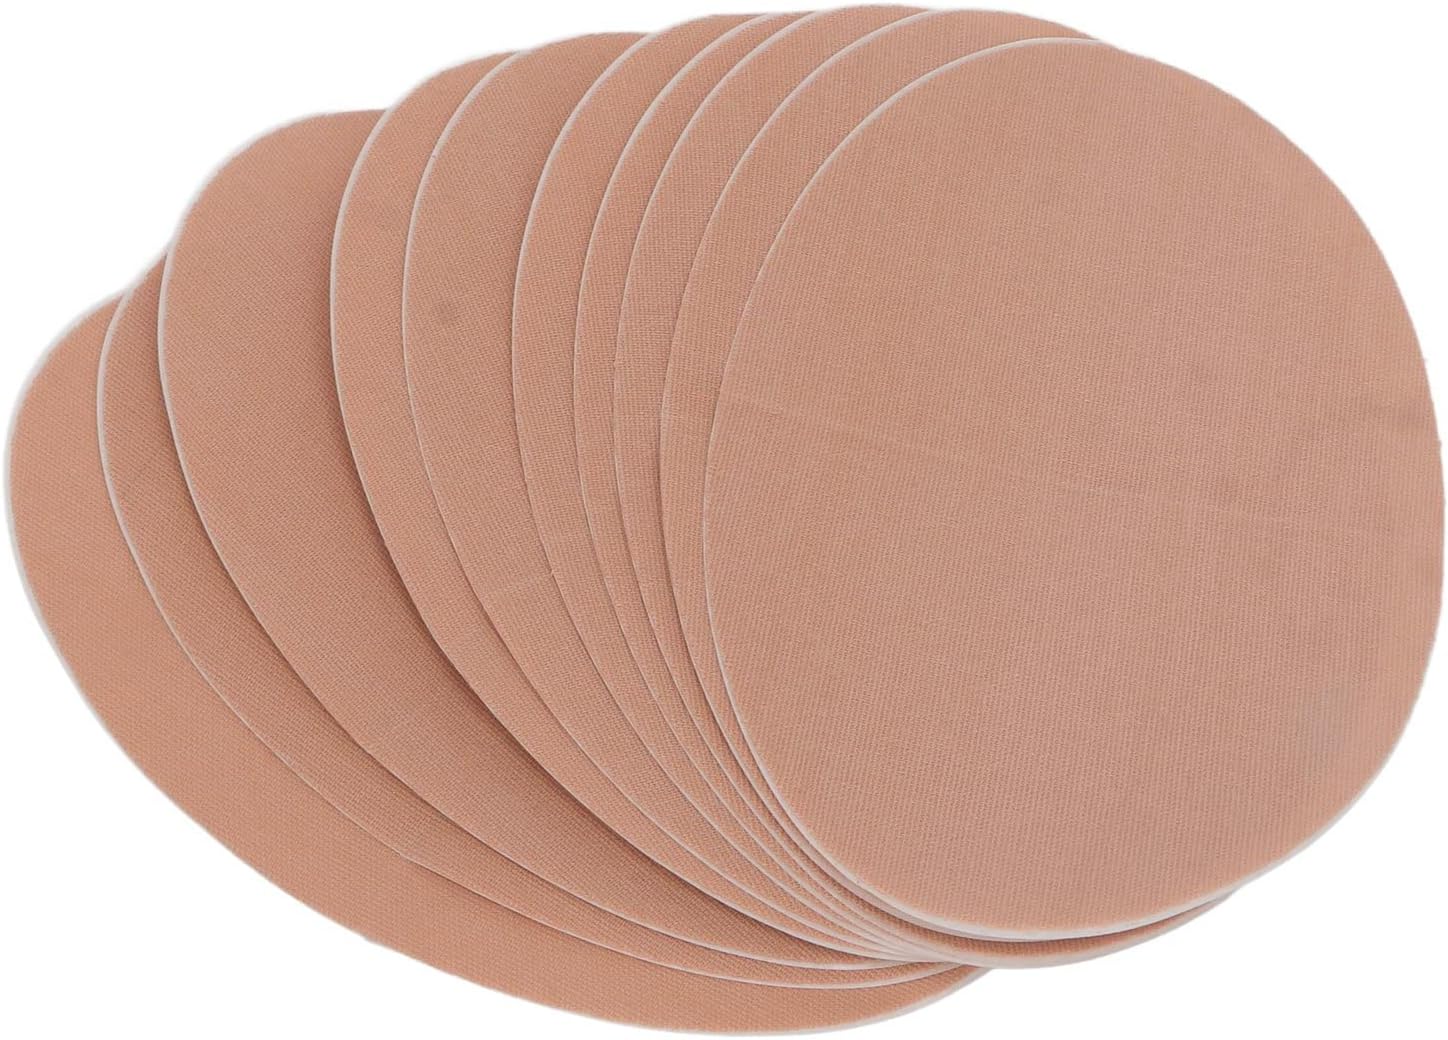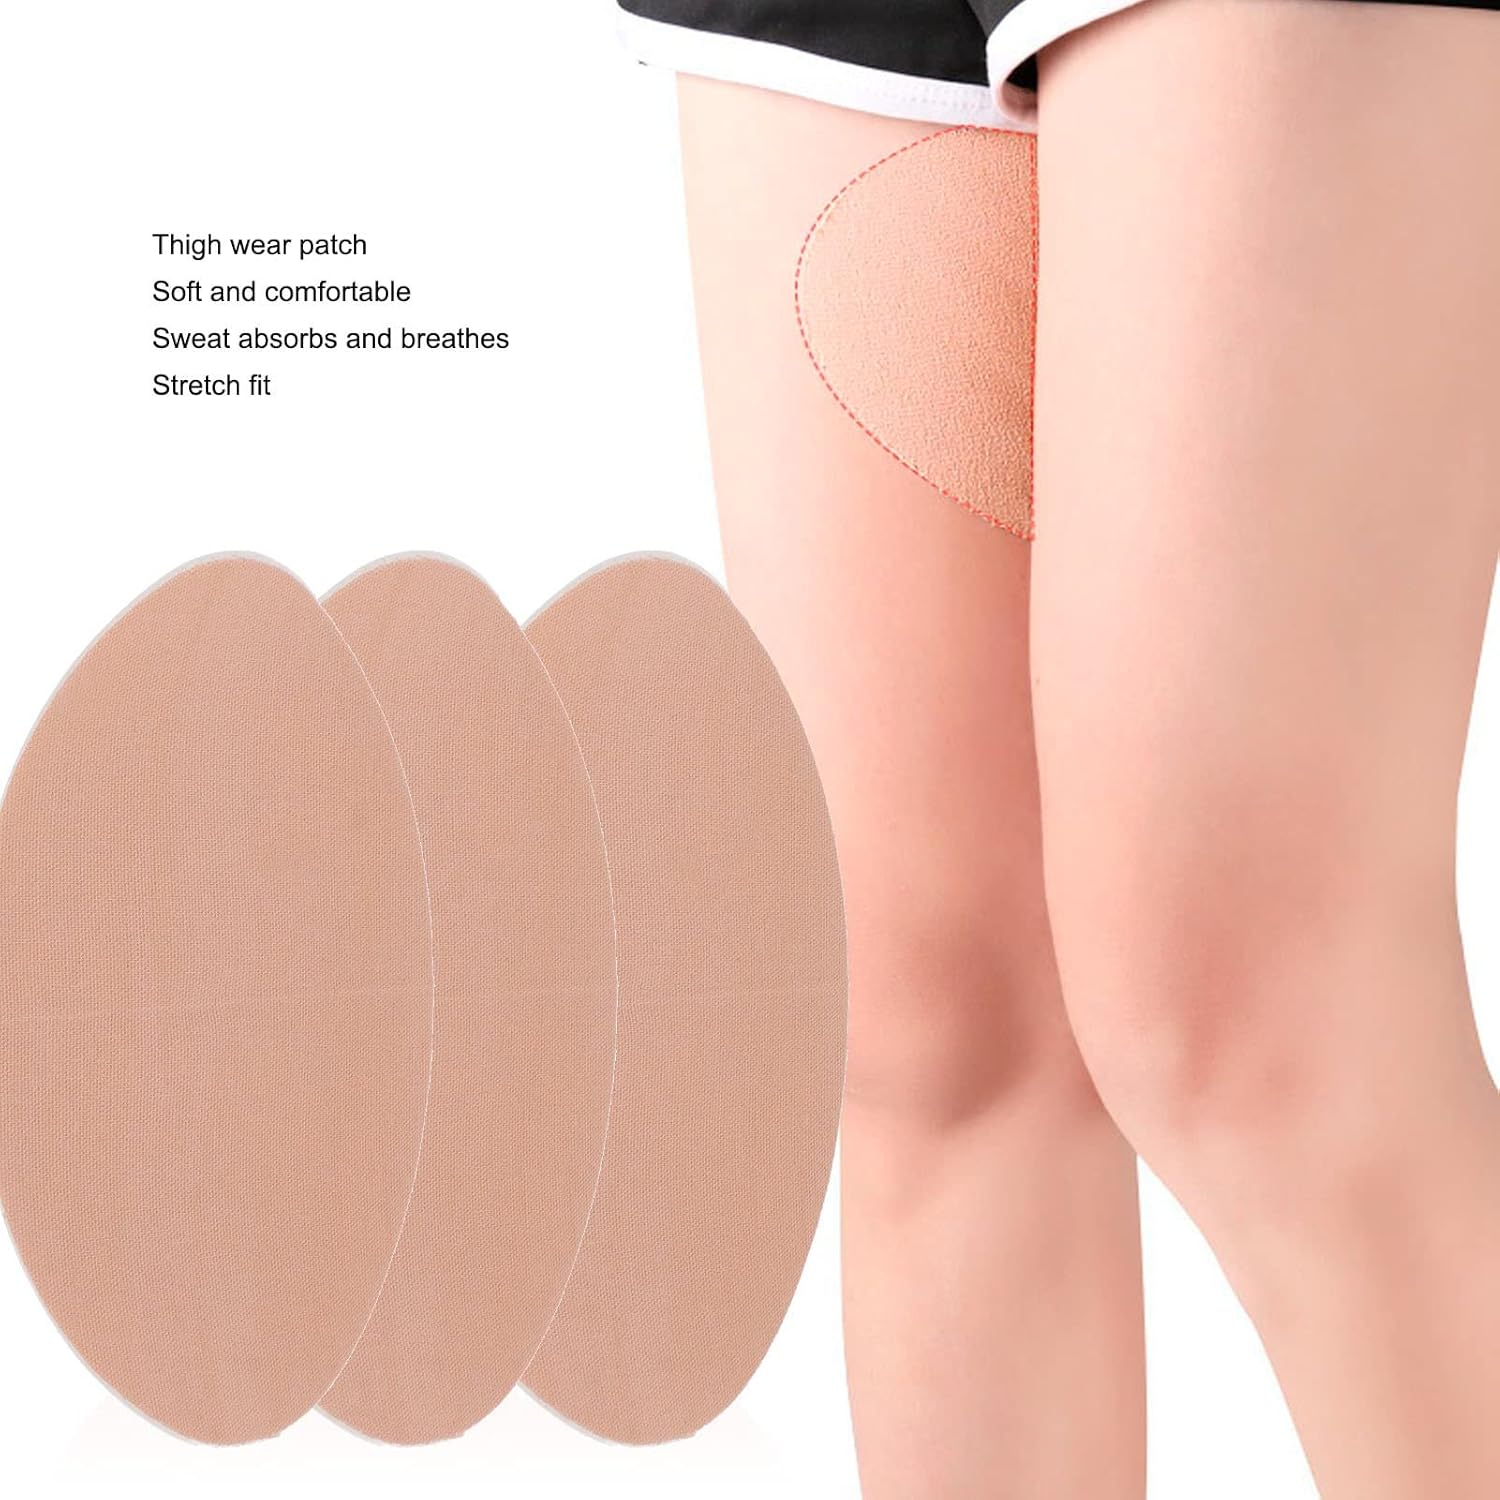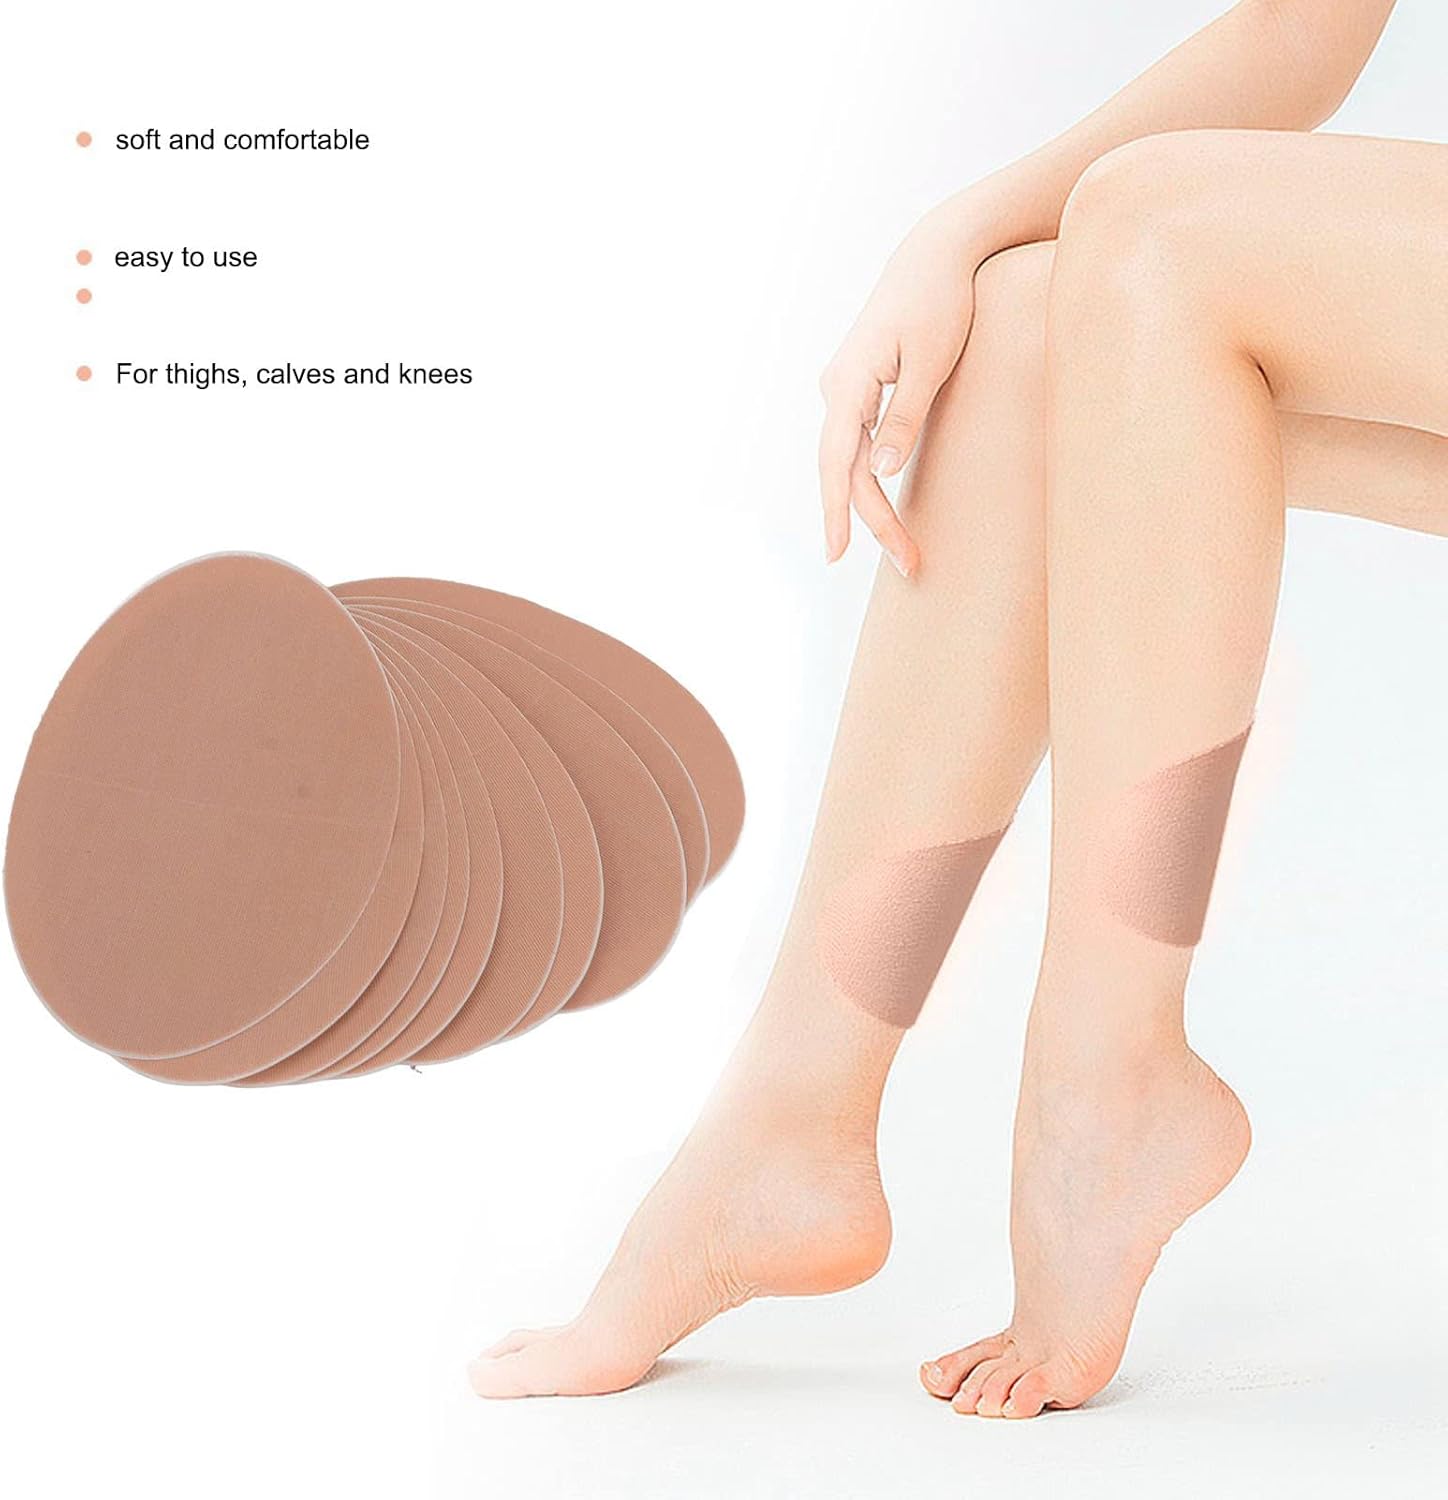
10pcs Thigh Friction Pad Self Adhesive Wear Resistant Thin High Elastic Cotton Inner Thigh Prevent Chafing Sticker
Category: Health & Personal Care
1. Premium Fabrics: Thigh friction pad is made of premium high elastic cotton fabric, soft and comfortable, sweat absorbing and breathable, and elastic fit.2. Skin Protection: Thigh friction pad can guard your skin from friction and solve the pain caused by thigh friction.3. Multipurpose: Inner thigh chafing pad can not only be used as an anti wear tool for thighs, but also can be applied to armpits and arm abrasions.4. Flexible and Convenient: Inner thigh chafing pad is easy to wear and take off, light and small, and will not leave any marks on the thigh after use.5. Excellent Stickiness: Inner thigh chafing sticker self adhesive back adhesive, excellent adhesion, suitable for most people to use in daily life.Specification:Item Type:ThighFrictionPadMaterial: High Elastic CottonPurpose: Not only can it be used as an anti wear tool for thighs, but also can be installed under the armpit to prevent arm wearPackage List:10 xThigh Friction Pad
Features: Flexible and Convenient: Inner thigh chafing pad is easy to wear and take off, light and small, and will not leave any marks on the thigh after use. | Premium Fabrics: Thigh friction pad is made of premium high elastic cotton fabric, soft and comfortable, sweat absorbing and breathable, and elastic fit. | Excellent Stickiness: Inner thigh chafing sticker self adhesive back adhesive, excellent adhesion, suitable for most people to use in daily life. | Skin Protection: Thigh friction pad can guard your skin from friction and solve the pain caused by thigh friction. | Multipurpose: Inner thigh chafing pad can not only be used as an anti wear tool for thighs, but also can be applied to armpits and arm abrasions.